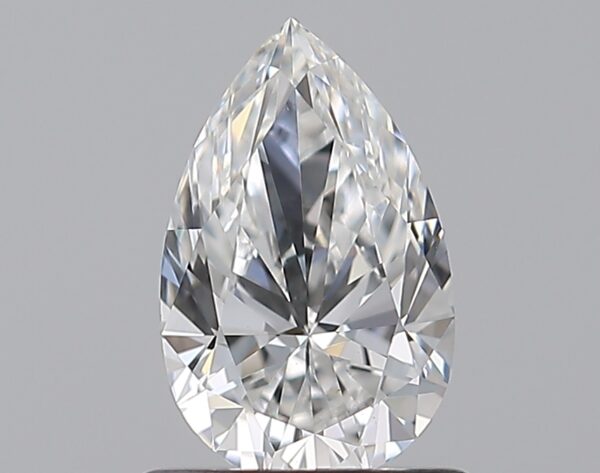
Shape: pear
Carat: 0.75
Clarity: VS1
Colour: F
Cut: EX
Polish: EX
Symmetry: EX
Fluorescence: M
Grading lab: GIA
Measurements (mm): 7.93 x 4.94 x 3.08